Victoria Leeds

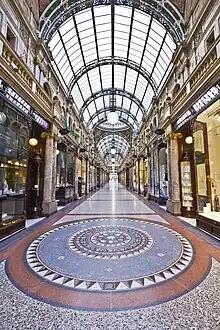
County Arcade, Victoria Quarter

County Arcade and Cross Arcade were built by the Leeds Estate Company, who commissioned theatre architect Frank Matcham to design them as part of the Company's redevelopment of the east side of Briggate and west side of Vicar Lane, which the City Engineer had recommended, to Leeds City Council in 1896, be widened. Matcham's newly-constructed Empire Theatre, around which the arcades were built, was intended to form the focal point of a civic complex modelled on the Galleria in Milan. The "largest and most elaborate, and the latest constructed, of Leeds' 19th-century and "fin de siècle" arcades, with construction begun in 1898 and completed in 1904, they were notable for their glazed barrel roofing decorated with copious amounts of faïence from the local Burmantofts Pottery, a number of mosaics and plentiful use of marble. Matcham's development included the Empire Theatre and all three constructions were in the same style: three storeys decorated in a 'free baroque style' with pink and buff terracotta. In 1961, the Empire Theatre was demolished to make way for another arcade in contemporary style.